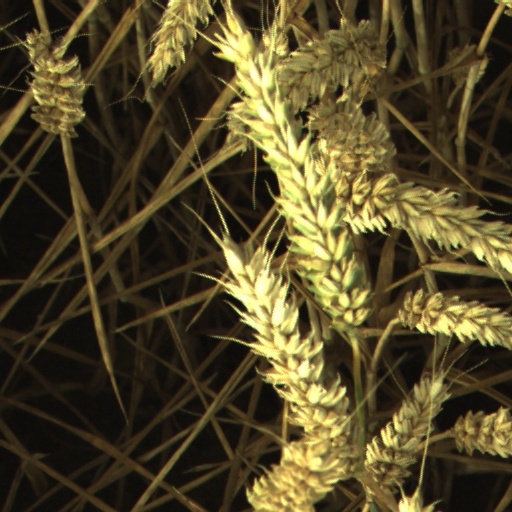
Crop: wheat